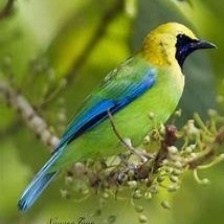
Species: BORNEAN LEAFBIRD
Scientific name: CHLOROPSIS KINABALUENSIS